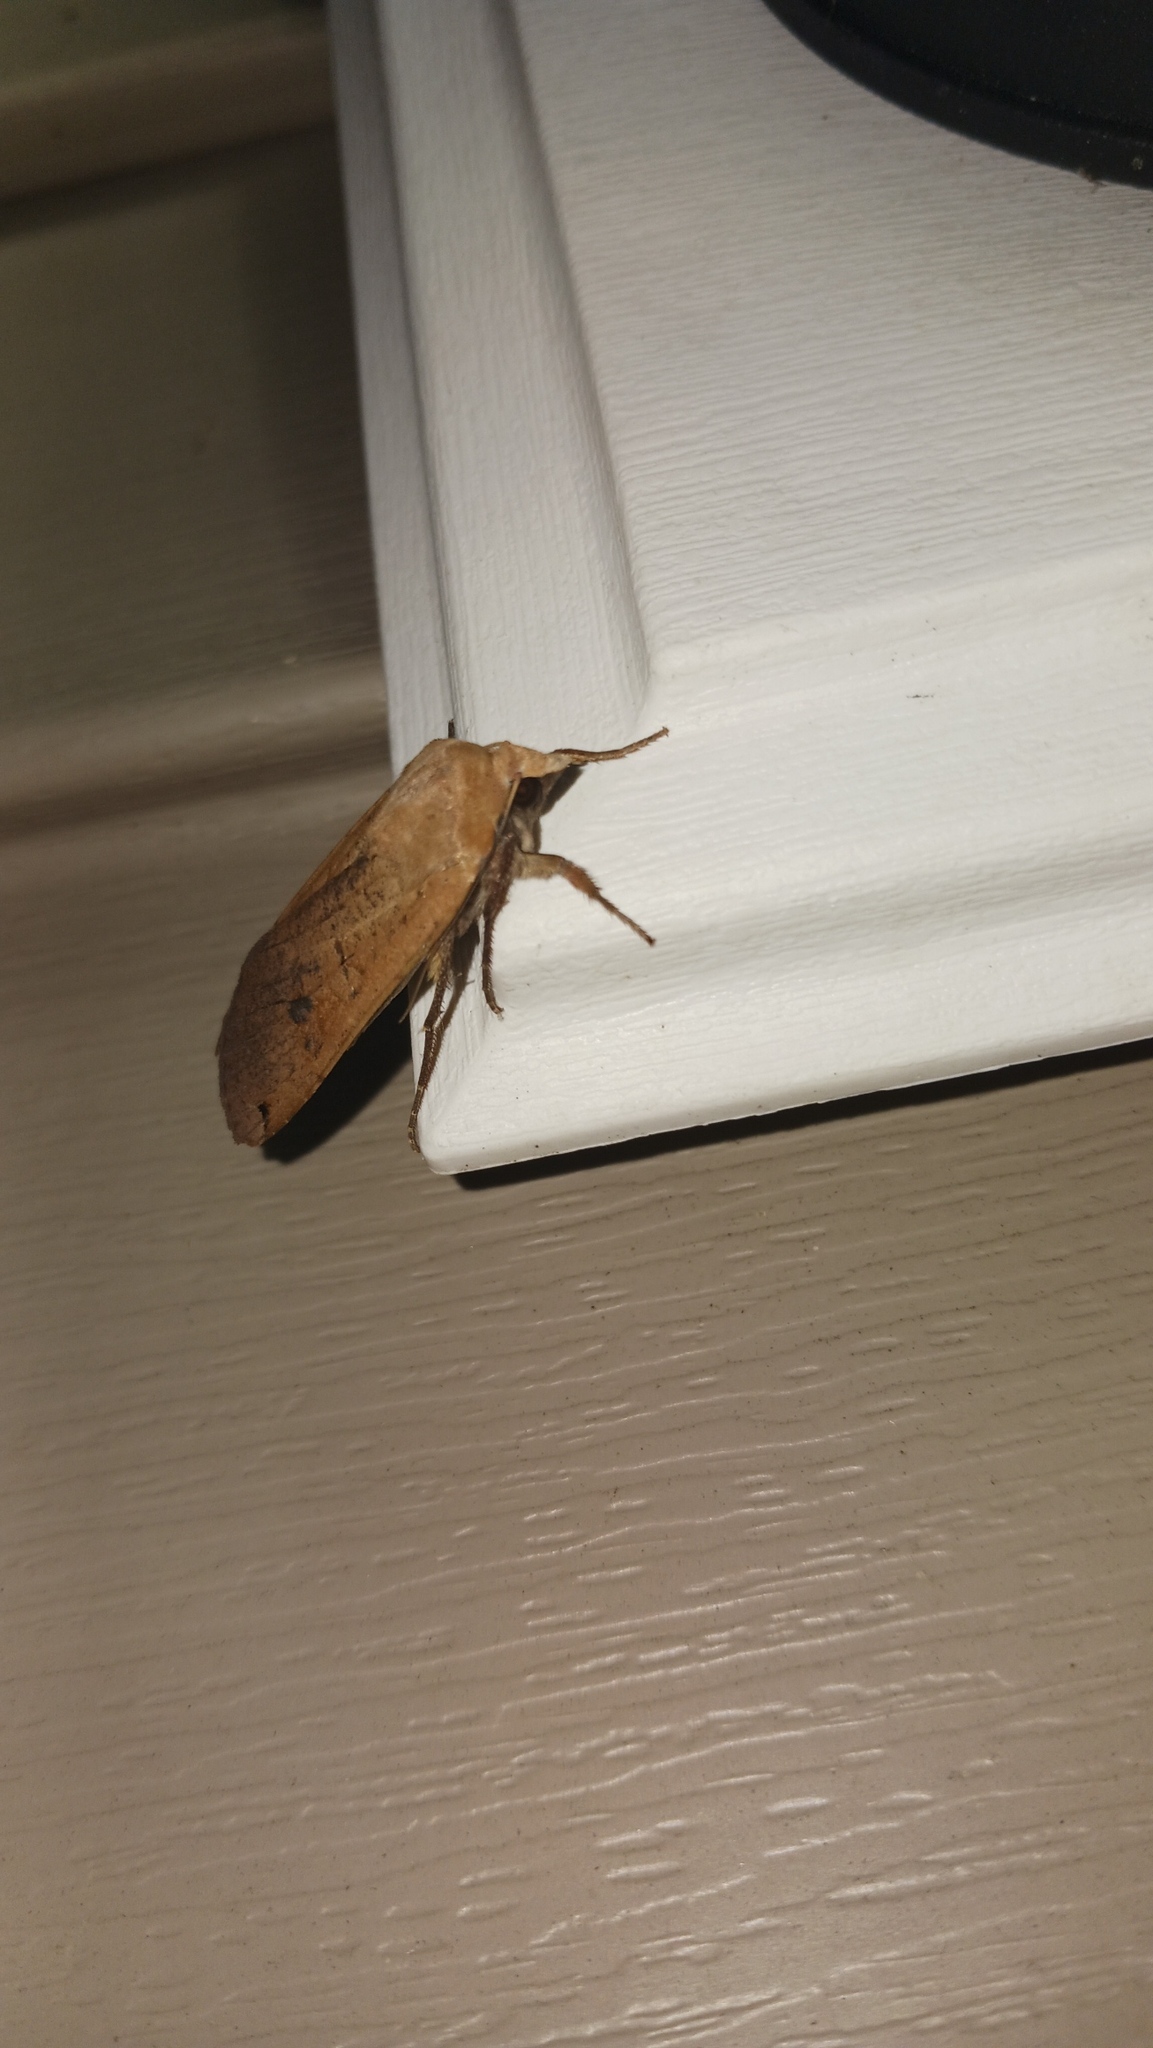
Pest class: cutworms